Greg Hahn

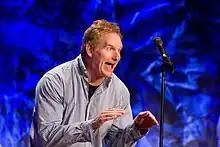

Greg Hahn is an American stand-up comedian. He is a frequent guest on the nationally syndicated "The Bob & Tom Show", and has several television appearances including "Late Night with Conan O'Brien". He also performs at numerous corporate functions and comedy clubs. He is known for his highly energetic style of humor, often speaking in loud, rapid bursts.